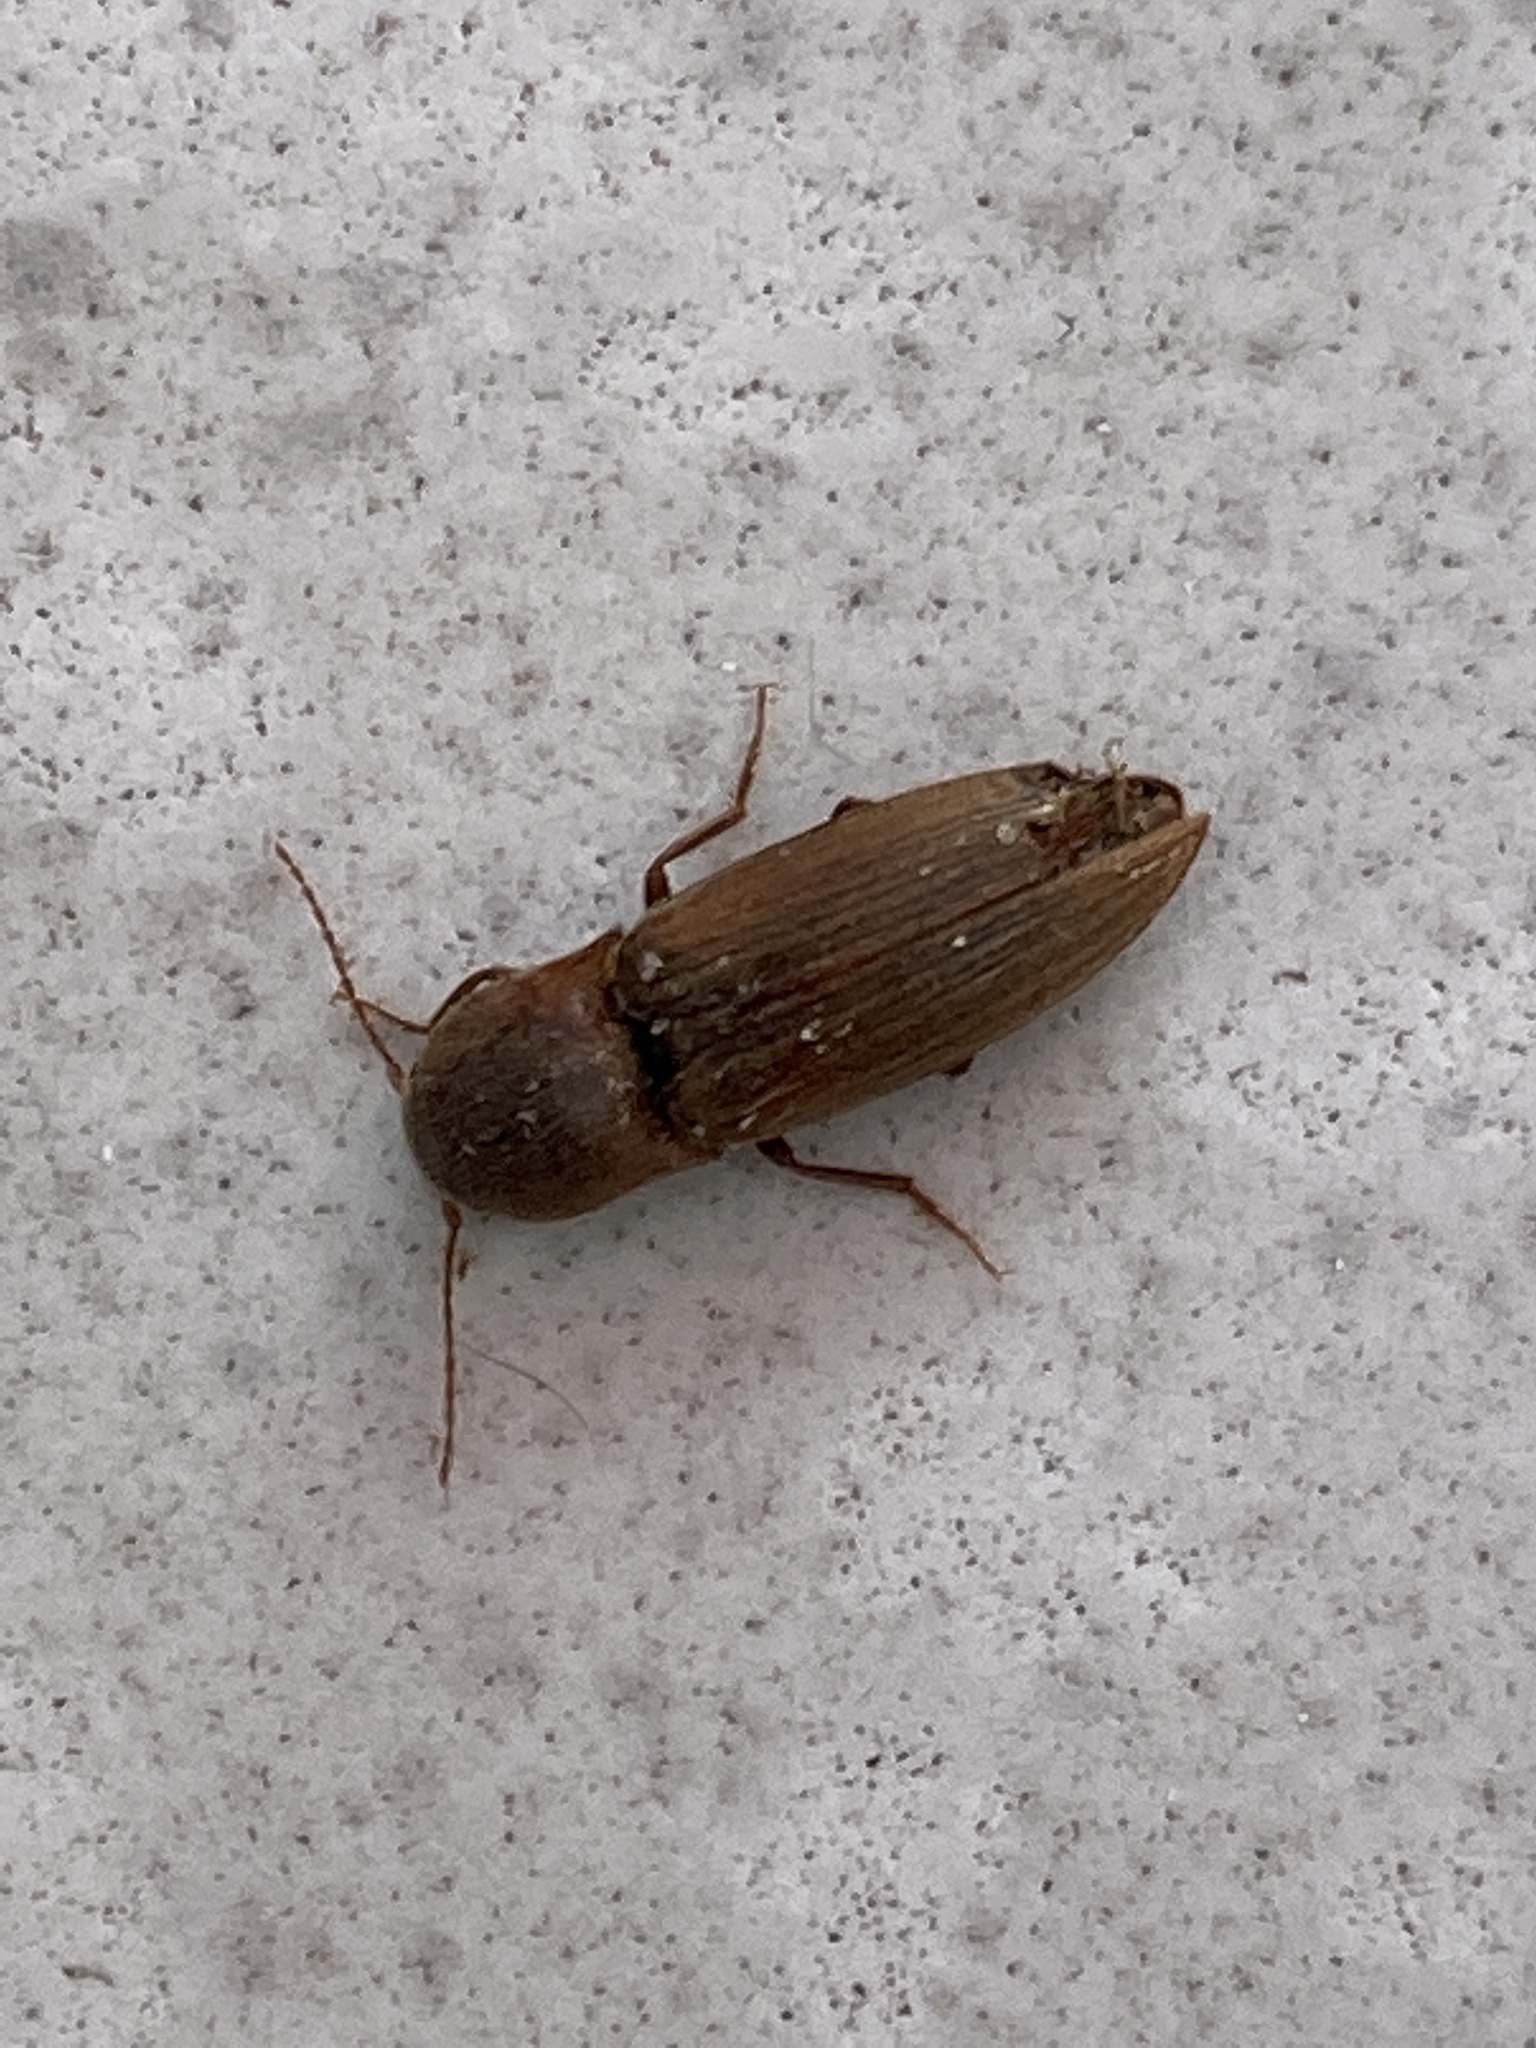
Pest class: clickbeetles_wireworms